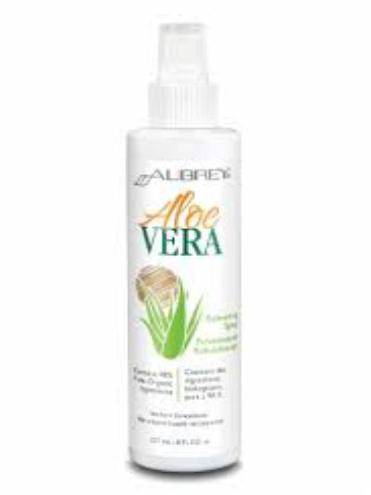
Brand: Aubrey Organics
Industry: Necessities